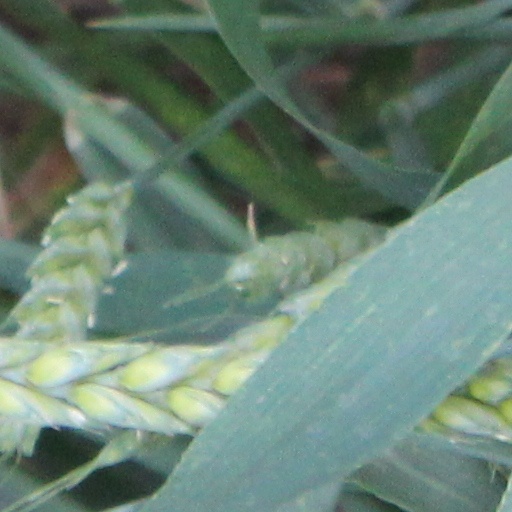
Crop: wheat